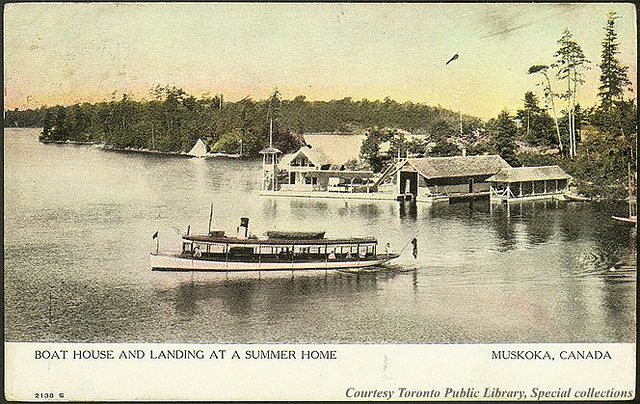
A boat floating on a lake next to a shore filled with buildings.

A boat sits on the water near the dock.

Boat house and landing at a summer home.

an old photo of a boat in a body of water

A picture of a boat that is in the water.